Anna and the King (TV series)

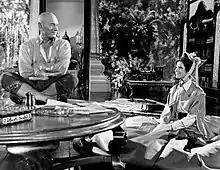
Yul Brynner and Samantha Eggar, 1972.

Anna and the King is a television sitcom that aired Sunday nights at 7:30 pm (EST) on CBS as part of its 1972 fall lineup.